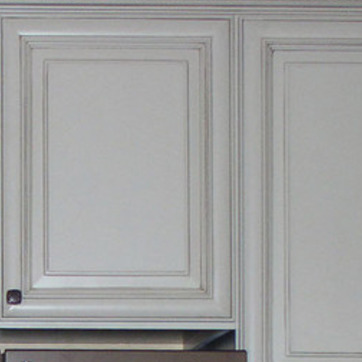
Material: painted